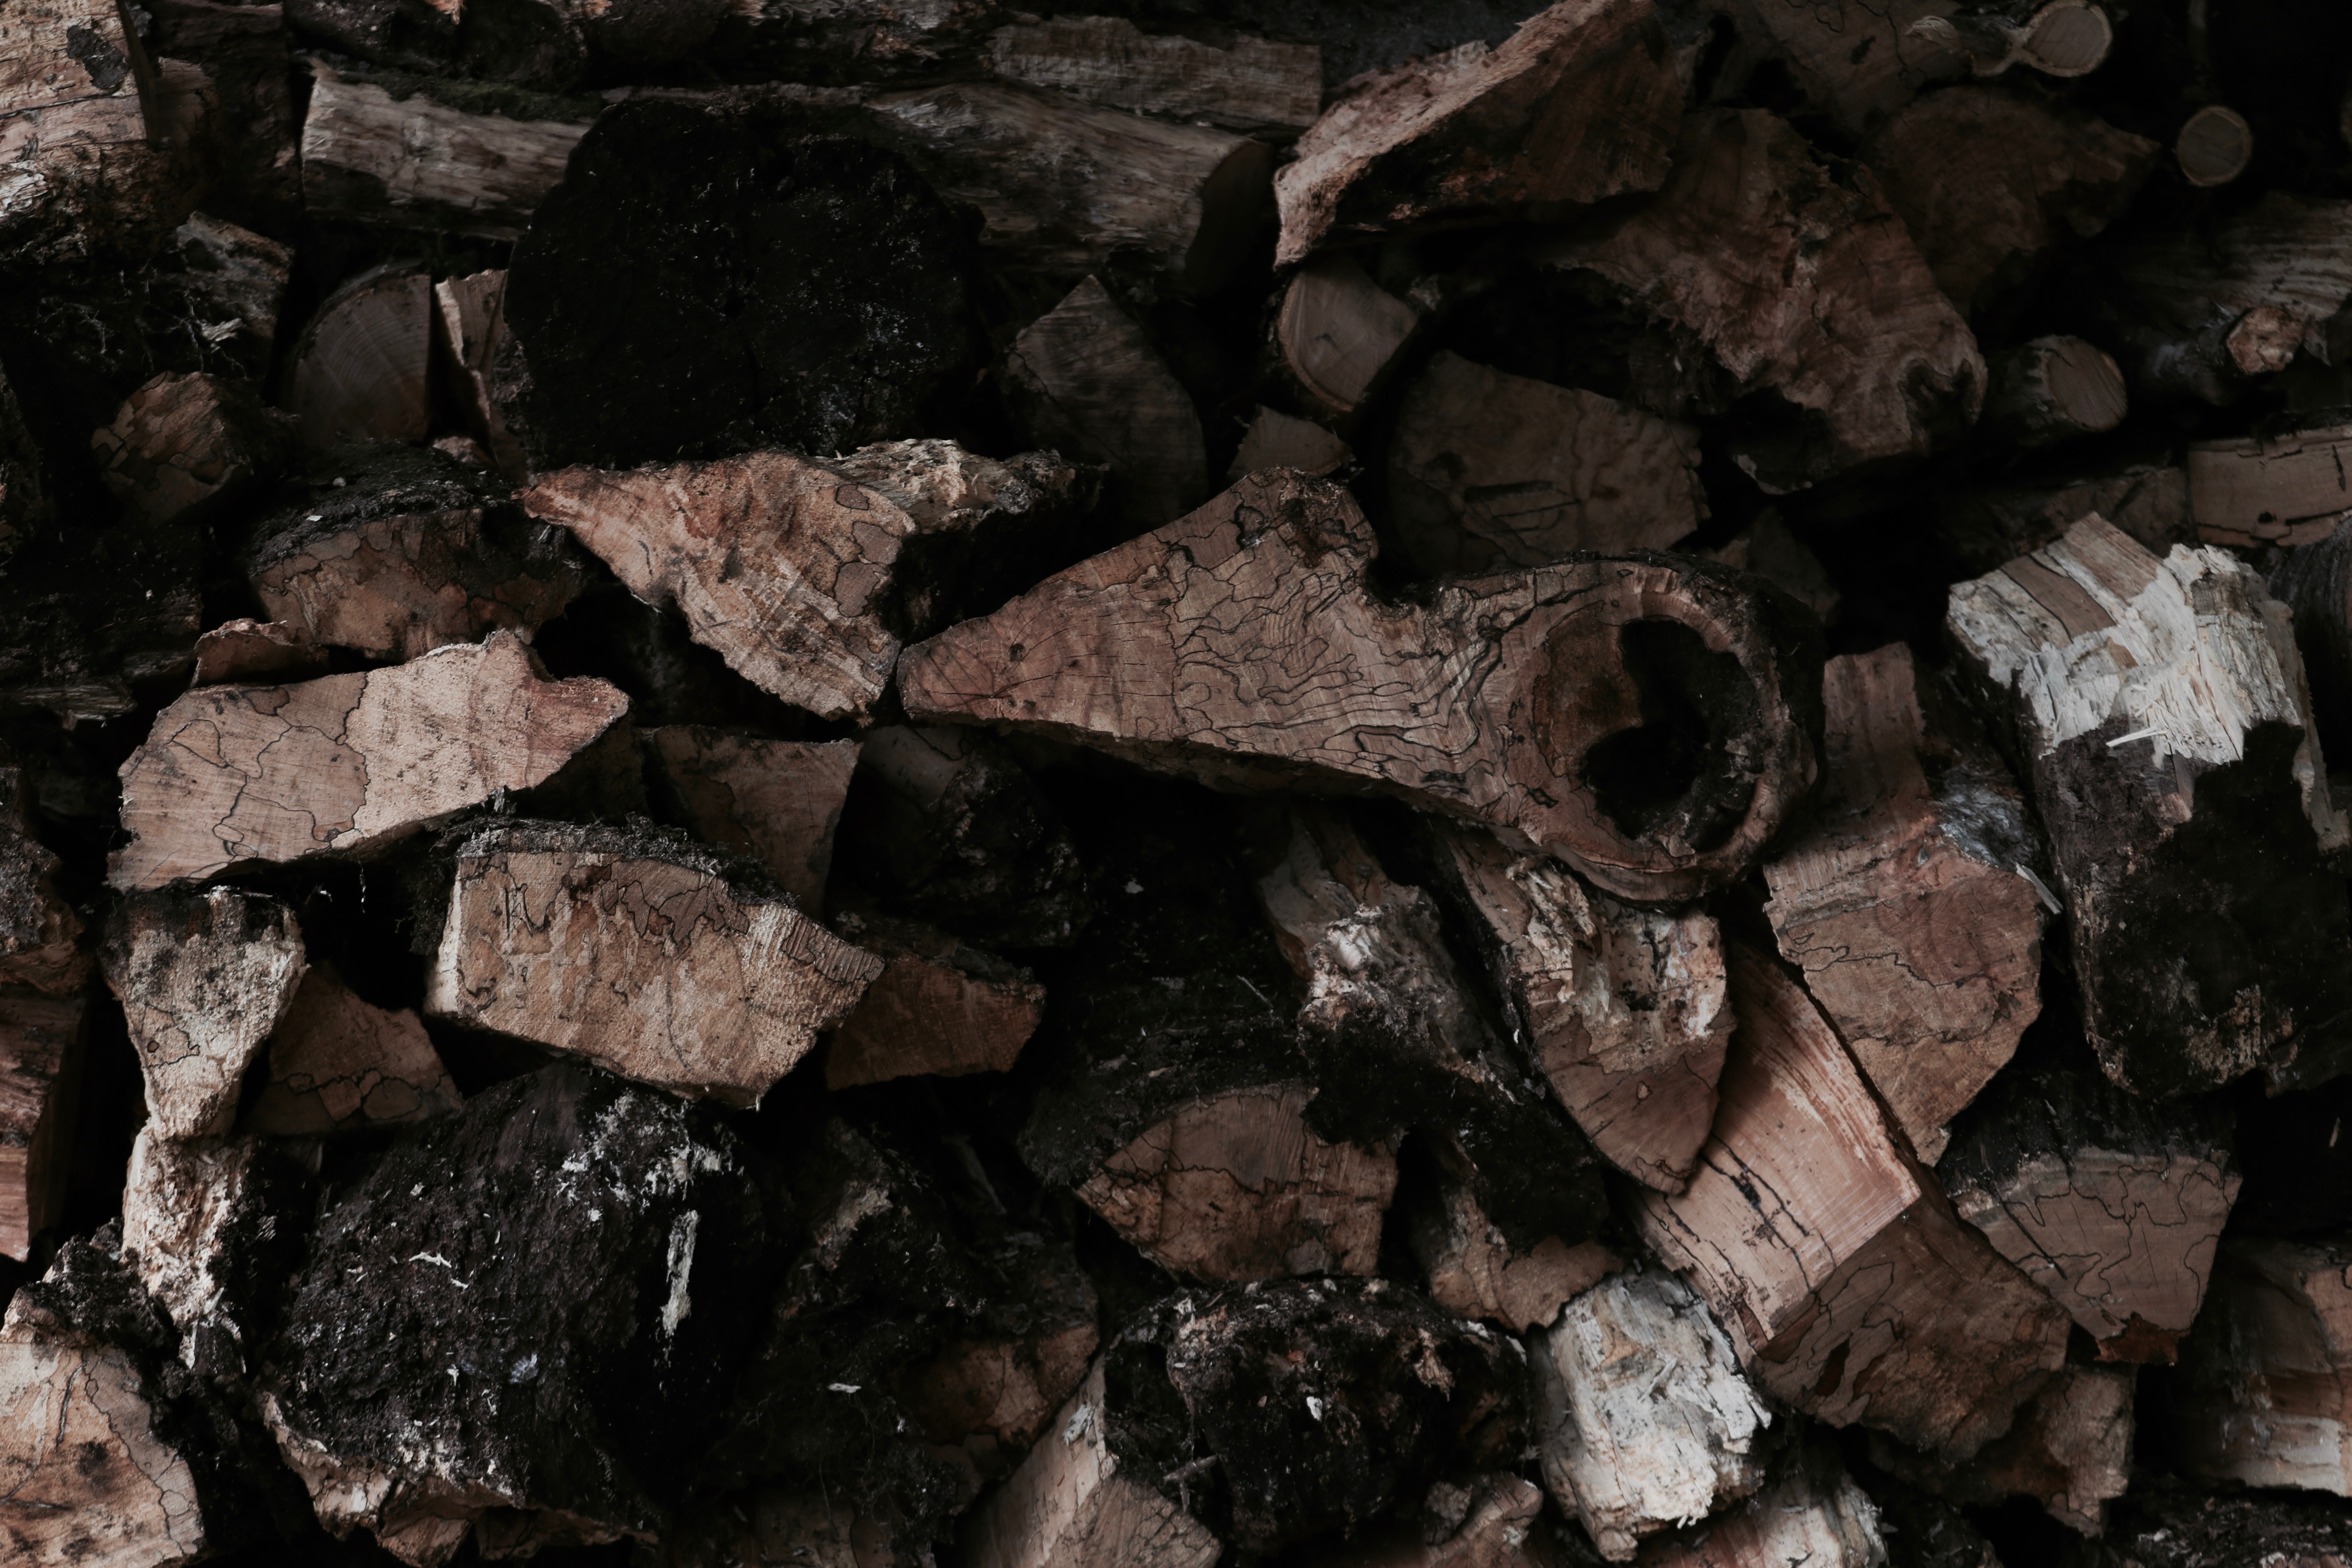
rock, wood, texture, wall, formation, soil, material, rubble, geology